United States Transportation Command

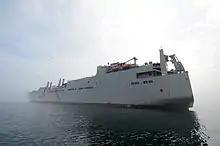
The Military Sealift Command large, medium-speed roll-on/roll-off ship USNS Red Cloud (T-AKR 313) participates in Combined Joint Logistics Over-the-Shore (CJLOTS) 2015 at Anmyeon Beach, Republic of Korea.

Military Surface Deployment and Distribution Command (SDDC), located at Scott Air Force Base, Illinois, is the commercial surface lift component and primary surface distribution manager for USTRANSCOM. SDDC provides global surface deployment command and control and distribution operations. SDDC has a presence in 24 water ports worldwide. In an average year, SDDC manages and directs the movement of 3.7 million measurement tons (4.2 million m³) of ocean cargo, 500,000 personal property moves, 600,000 domestic freight shipments, 72,000 privately owned vehicles and 518,000 passengers. SDDC assets include 10,000 containers and 1,350 railroad cars. Within the United States, the SDDC works with the Federal Highway Administration to designate the Strategic Highway Network.